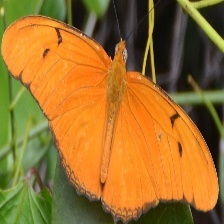
Species: JULIA